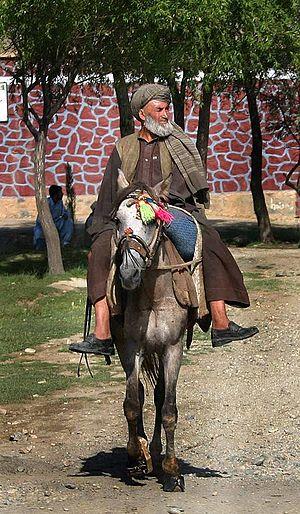
Le cheval est, en Afghanistan, domestiqué dès l'Antiquité et toujours très présent dans de nombreux aspects de la vie quotidienne, en particulier dans la partie Nord du pays. Les Afghans ont la particularité de ne pas castrer les chevaux. Ils élèvent une douzaine de races, dont le cheval de bouzkachi destiné au sport national du même nom.